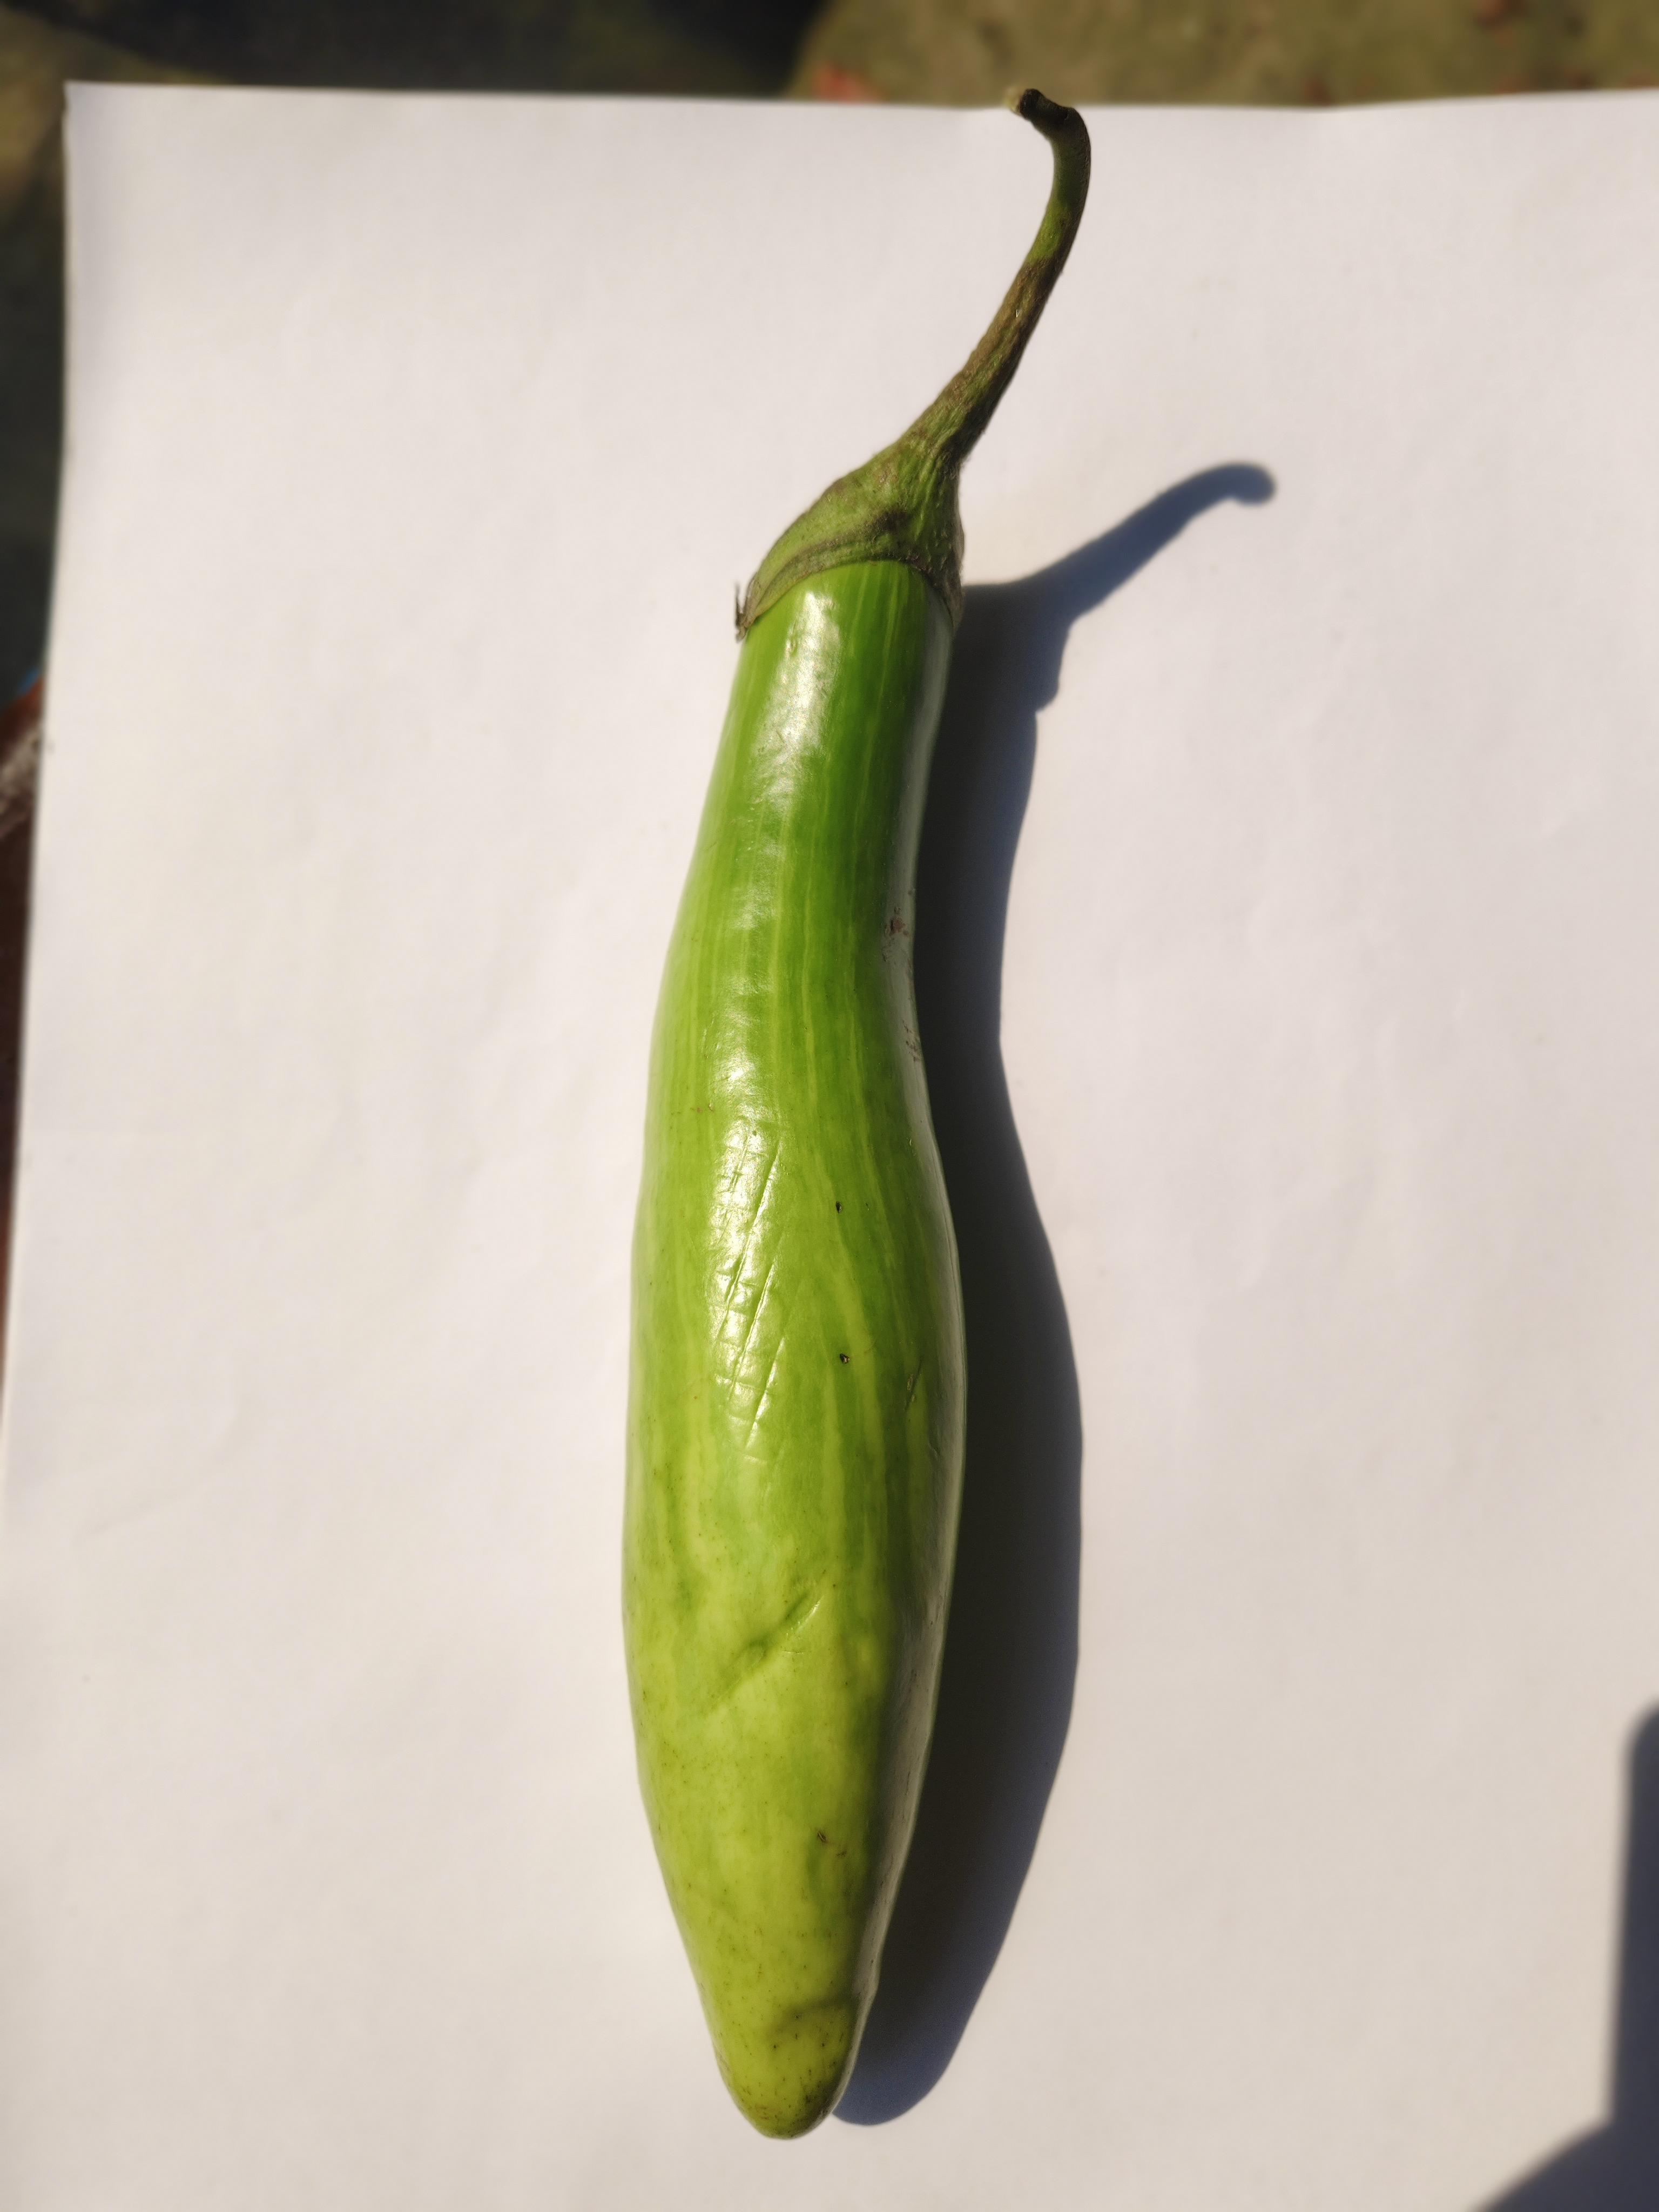
Label: Brinjal